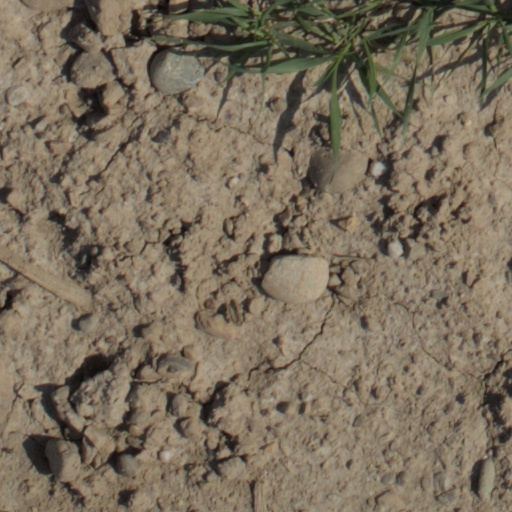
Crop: wheat